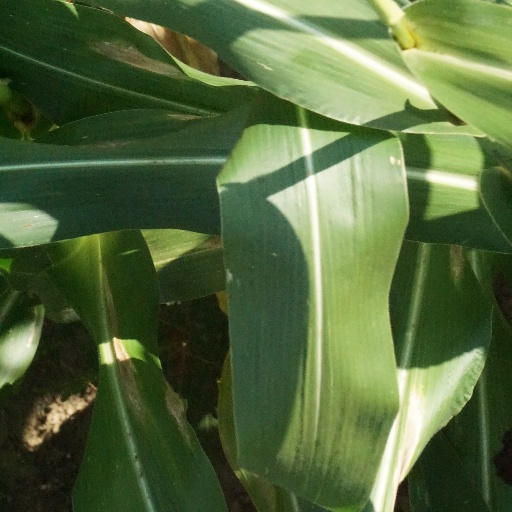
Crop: maize; corn